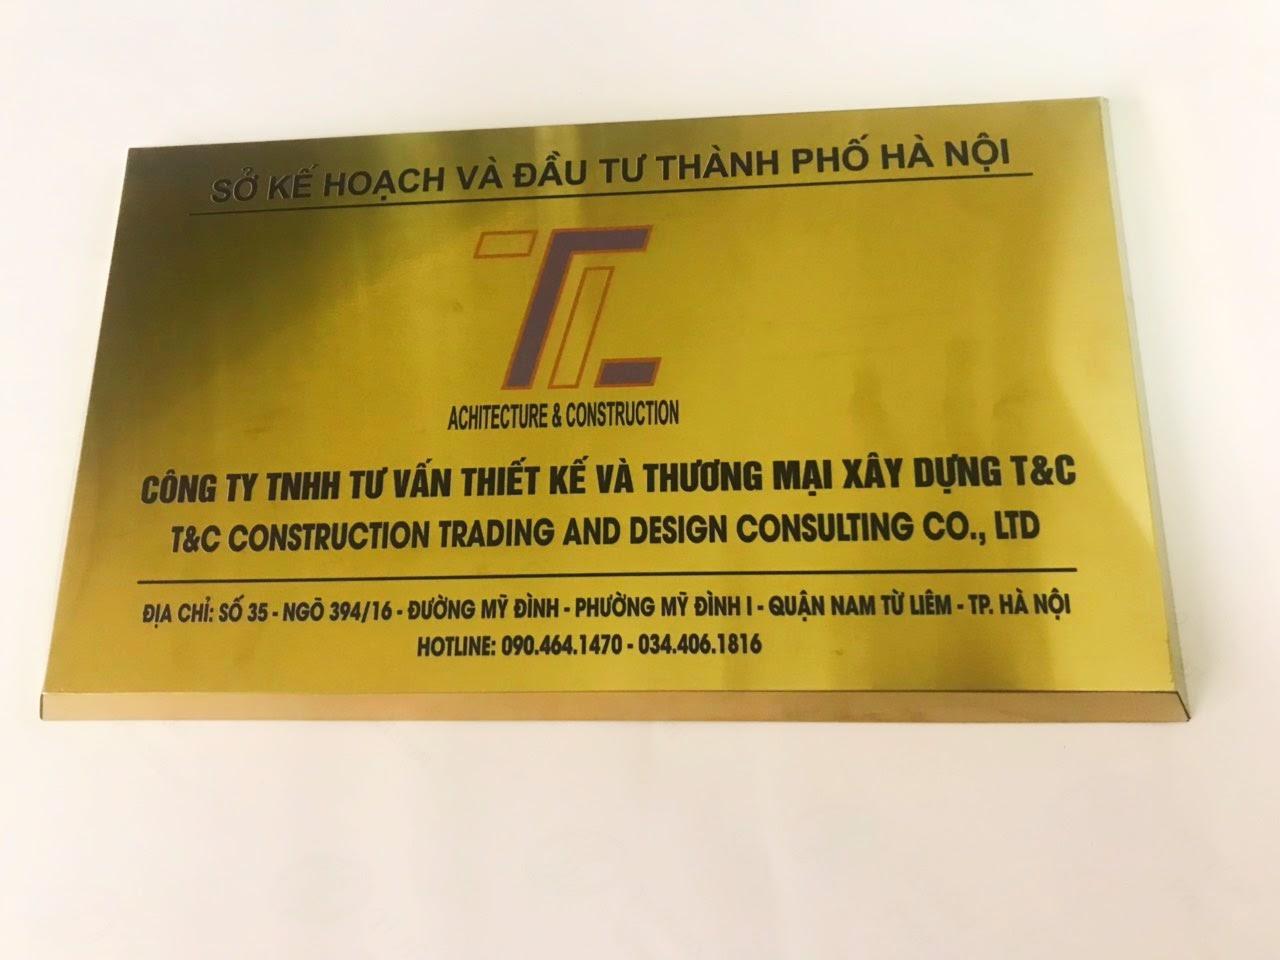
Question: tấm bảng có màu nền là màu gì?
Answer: màu vàng